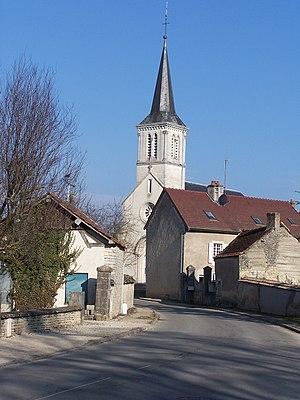
église de Clénay (VAL DE NORGES) côte d'or
Clénay est une commune française située dans le département de la Côte-d'Or en région Bourgogne-Franche-Comté. Les habitants sont les Clénois.